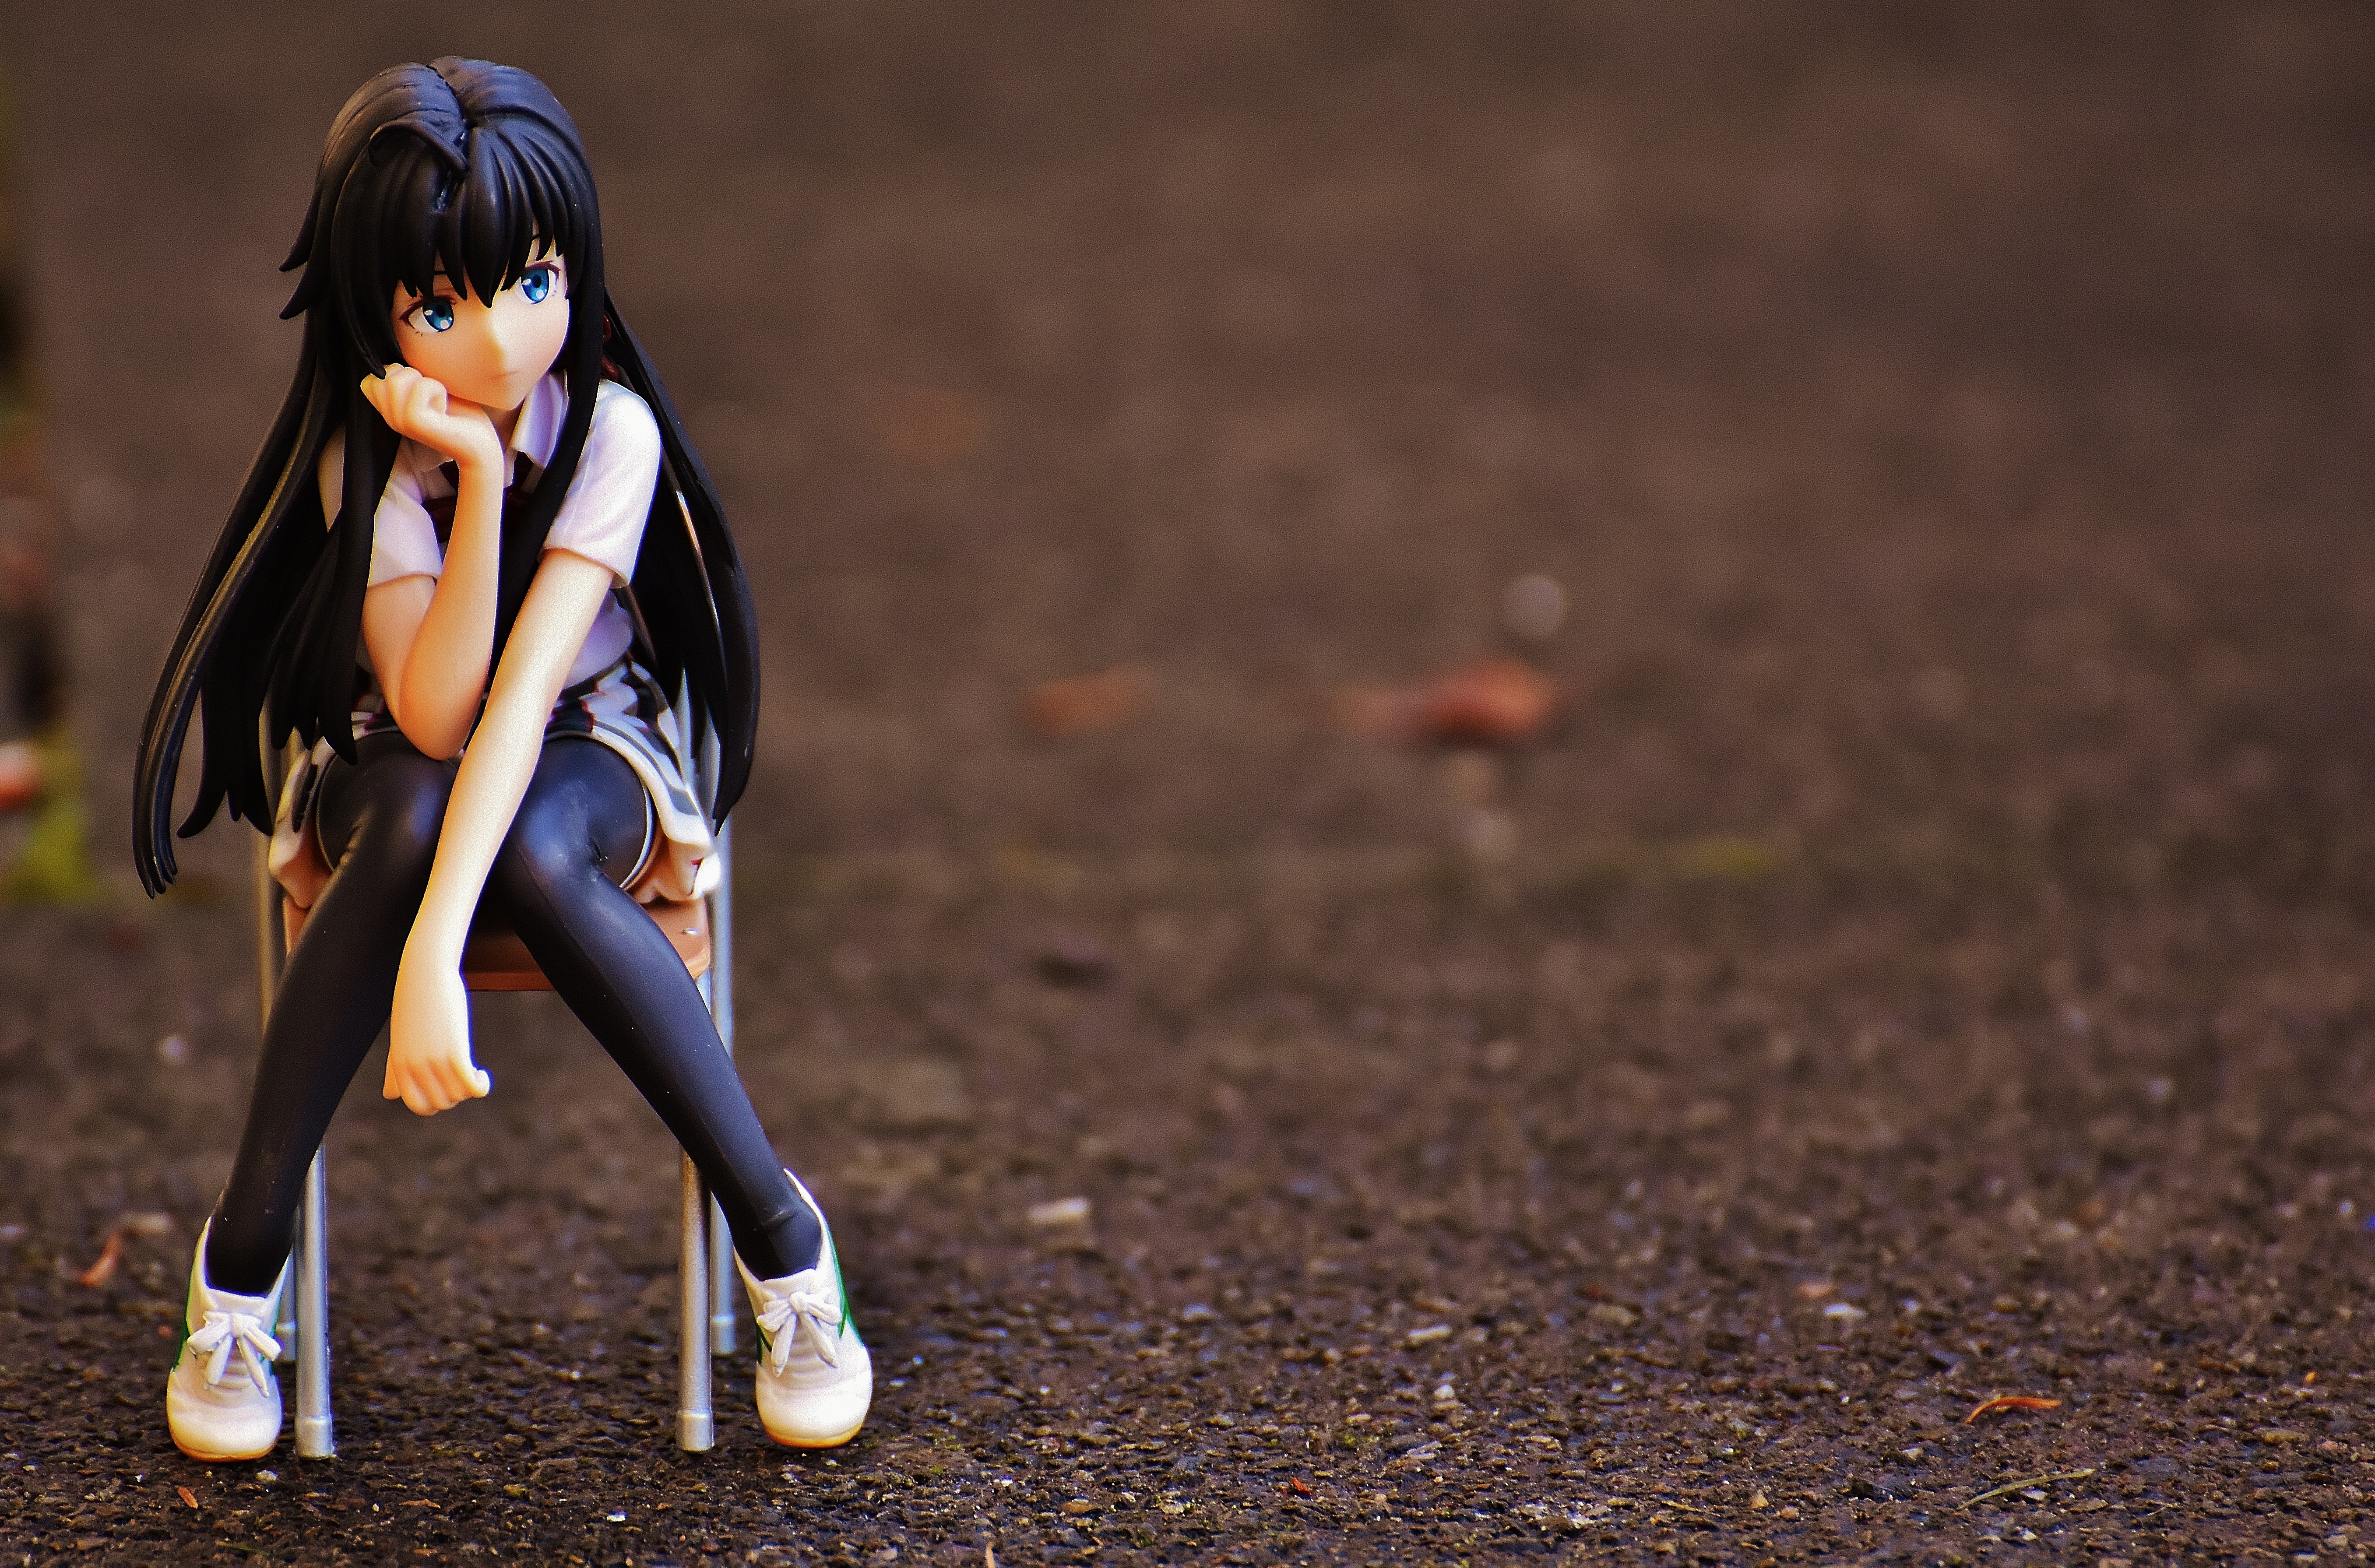
girl, photography, chair, view, decoration, thoughtful, sit, sad, figure, fantasy, costume, anime